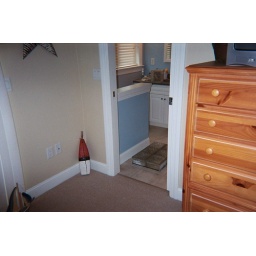
Here is the half wall in the bathroom where the light blocks will go.